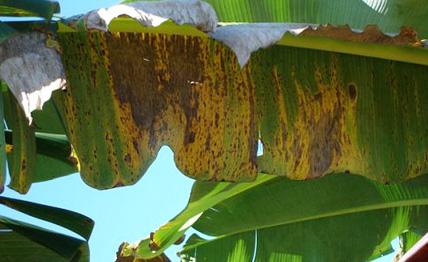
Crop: unknown
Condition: banana_banana_black_streak_banana_black_sigatoka_()